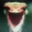
Label: bird